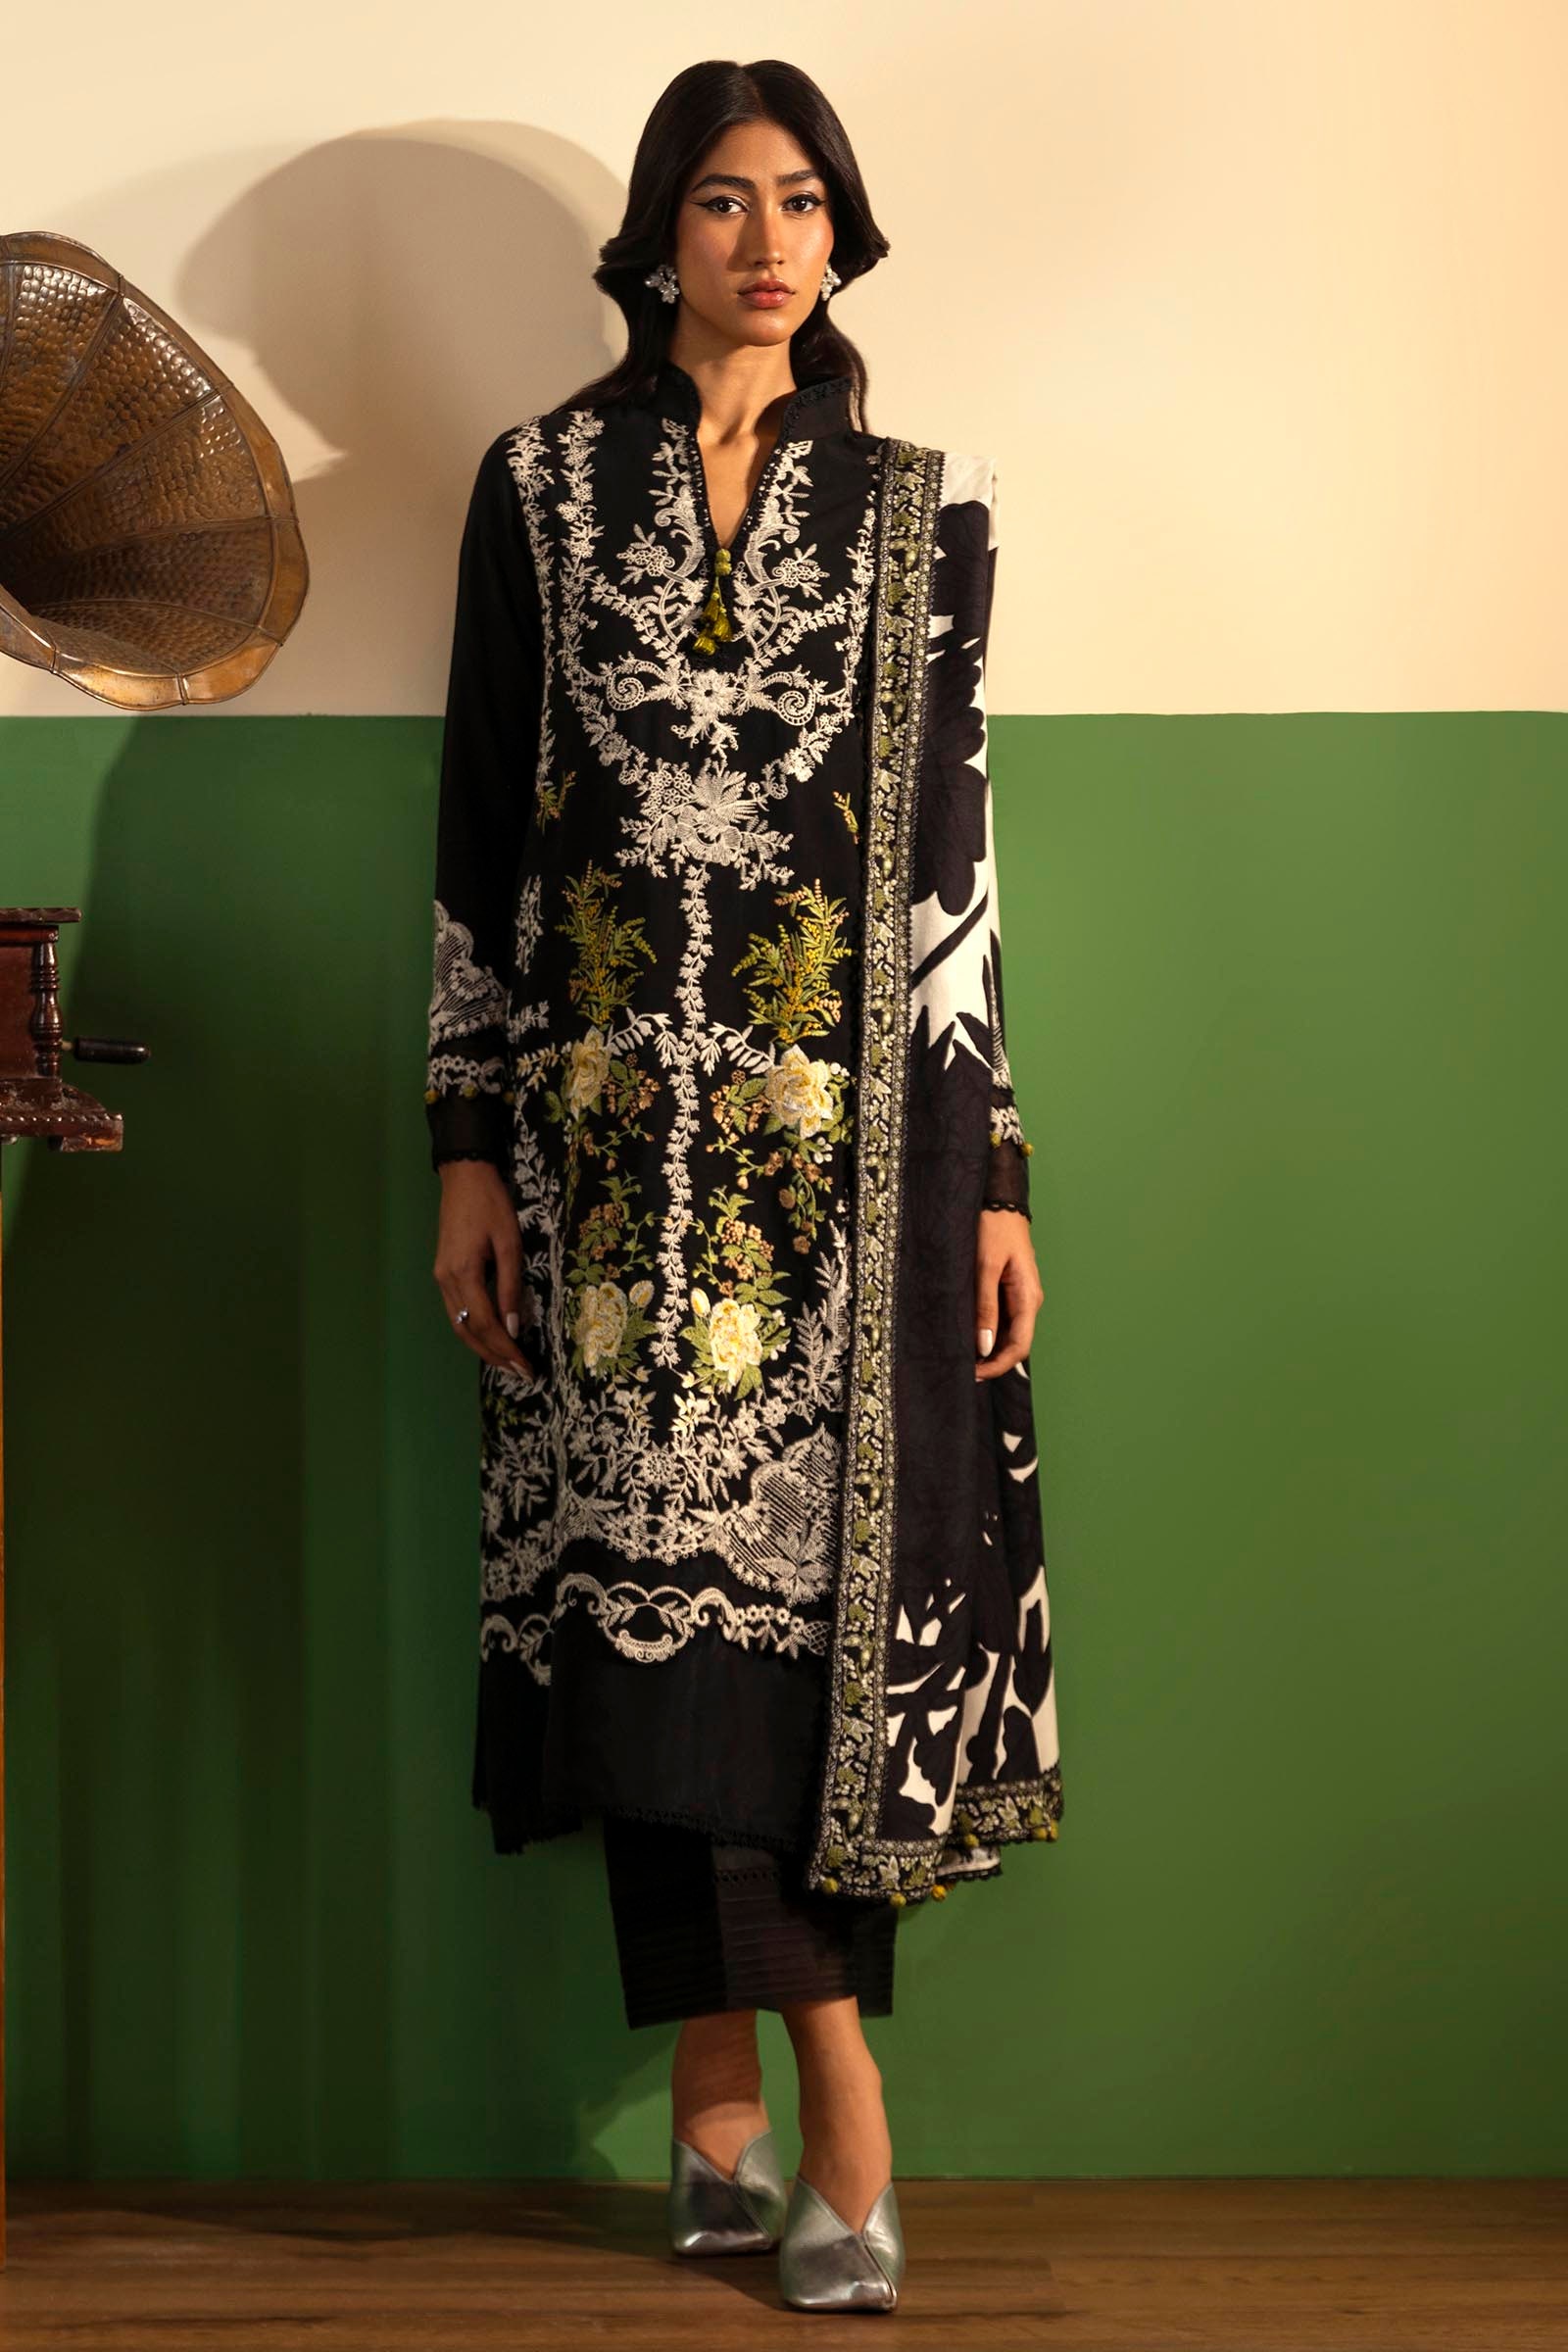
black kashmiri embroidered salwar